Jack Parsons

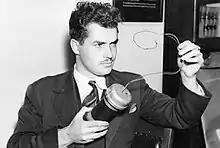
Parsons in 1938, holding the replica car bomb used in the murder trial of police officer Captain Earl Kynette

In April 1937, Caltech mathematician Qian Xuesen joined the Group. Several months later, Weld Arnold, a Caltech laboratory assistant who worked as the Group's official photographer, also joined. The main reason for Arnold's appointment to this position was his provision of a donation to the Group on behalf of an anonymous benefactor. They became well known on campus as the "Suicide Squad" for the dangerous nature of some of their experiments and attracted attention from the local press. Parsons himself gained further media publicity when he appeared as an expert explosives witness in the trial of Captain Earl Kynette, the head of police intelligence in Los Angeles who was accused of conspiring to set a car bomb in the attempted murder of private investigator Harry Raymond, a former LAPD detective who was fired after whistleblowing against police corruption. When Kynette was convicted largely on Parsons' testimony, which included his forensic reconstruction of the car bomb and its explosion, his identity as an expert scientist in the public eye was established despite his lack of a university education. While working at Caltech, Parsons was admitted to evening courses in chemistry at the University of Southern California (USC), but distracted by his GALCIT workload he attended sporadically and received unexceptional grades.